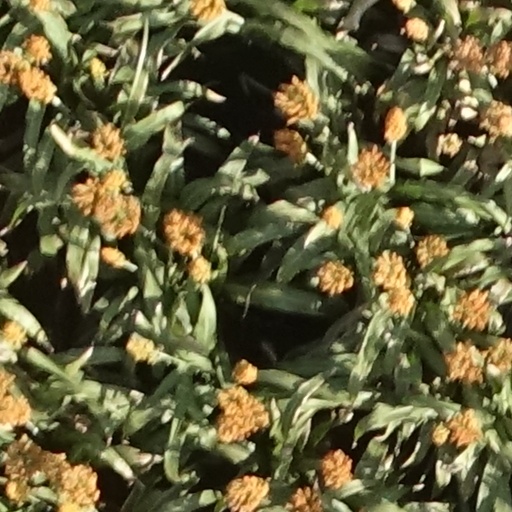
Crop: sorghum